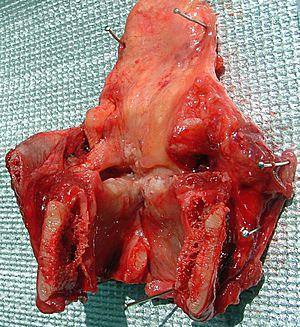
Cancer du larynx Polski: Rak krtani - całkowicie usunięta krtań